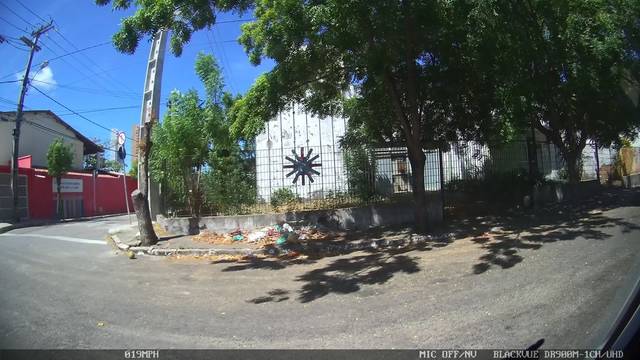
Region: Brazil
Coordinates: -3.723, -38.545